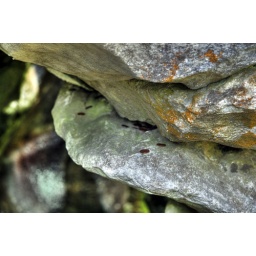
Trip to the Natural Bridge State Park. Pennys thrown on a small rock ledge under the bridge